Multidimensional network

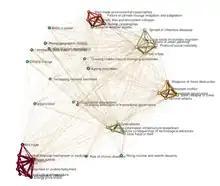
The World Economic Forum map of global risks and global trends, modeled as an interdependent network (also known as network of networks).

Whereas unidimensional networks have two-dimensional adjacency matrices of size formula_23, in a multidimensional network with formula_6 dimensions, the adjacency matrix becomes a multilayer adjacency tensor, a four-dimensional matrix of size formula_25. By using index notation, adjacency matrices can be indicated by formula_26, to encode connections between nodes formula_27 and formula_28, whereas multilayer adjacency tensors are indicated by formula_29, to encode connections between node formula_27 in layer formula_31 and node formula_28 in layer formula_33. As in unidimensional matrices, directed links, signed links, and weights are all easily accommodated by this framework.